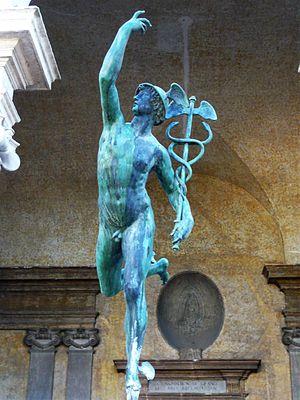
Le mercure. Villa Medicis à Rome
Mercure est le dieu du commerce dans la mythologie romaine. Assimilé à l'Hermès grec. il devient également le dieu des voleurs, des voyages et le messager des autres dieux. Son nom est lié au mot latin merx, mercari, et merces.